Jayson Werth

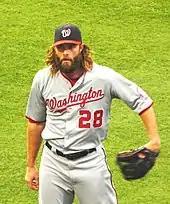
Werth with the Nationals in 2014

In the first month of the 2014 season, Werth led MLB with a 1.756 win probability added, a statistic measured by his 0.476 average in high-leverage situations, such as an eighth-inning grand slam against Marlins pitcher Carlos Marmol. After a slump in June, Werth made a small adjustment to his batting stance, straightening his posture and leading to a July where he batted .337 with 11 doubles, six home runs, and an NL-leading 24 RBI. This adjustment earned Werth the NL Player of the Month Award for July. He missed a handful of games in August with a shoulder sprain, but carried a 27-game on base streak through the start of September. Werth finished the regular season with a .292 batting average, 16 home runs, and 82 RBI in 534 at bats across 147 games. He was unable to carry that momentum into the NLDS, going only 1-for-17 with three walks and five strikeouts as the Nationals fell to the Giants in four games.